Amazing Red

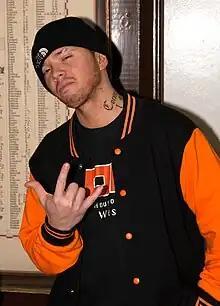
Amazing Red in 2014

Jonathan Figueroa (born April 26, 1982), better known by his ring name Amazing Red, is a Puerto Rican professional wrestler and promoter. He is best known for working for Total Nonstop Action Wrestling (TNA), where he is a former three-time X Division Champion and one-time NWA World Tag Team Champion. He has worked on the American independent circuit and appeared for Ring of Honor (ROH) and Combat Zone Wrestling (CZW). Figueroa is also the founder of House of Glory wrestling school, where he is also one of the head trainers. He is the cousin of wrestlers Joel and Jose Maximo and Zelina Vega.